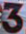
Number: 3